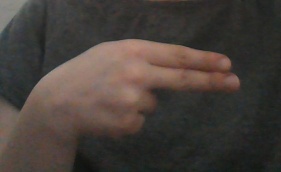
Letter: ain